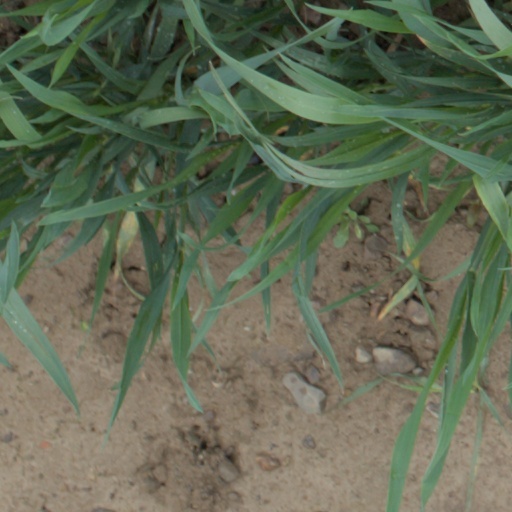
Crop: wheat